Ad Astra (film)

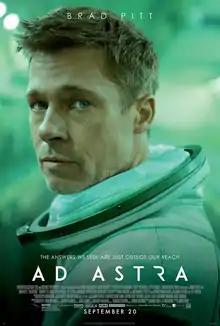
Theatrical release poster

Ad Astra is a 2019 science fiction film produced, co-written, and directed by James Gray. Starring Brad Pitt (who also produced), Tommy Lee Jones, Ruth Negga, Liv Tyler, and Donald Sutherland, it follows an astronaut who ventures into space in search of his lost father, whose obsessive quest to discover intelligent alien life at all costs threatens the Solar System and all life on Earth.